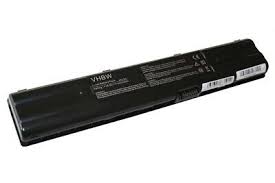
Waste category: battery